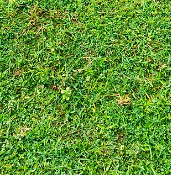
Surface type: grass